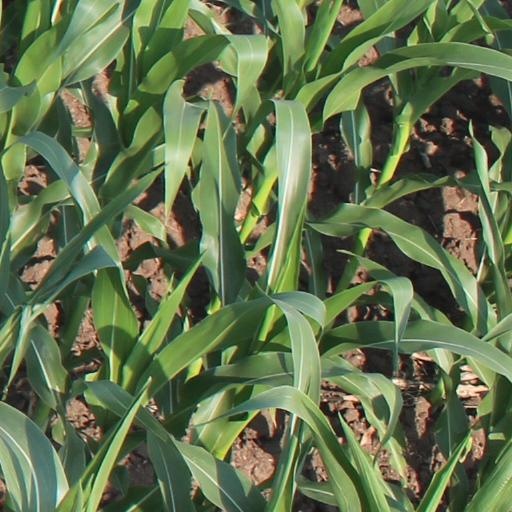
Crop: maize; corn